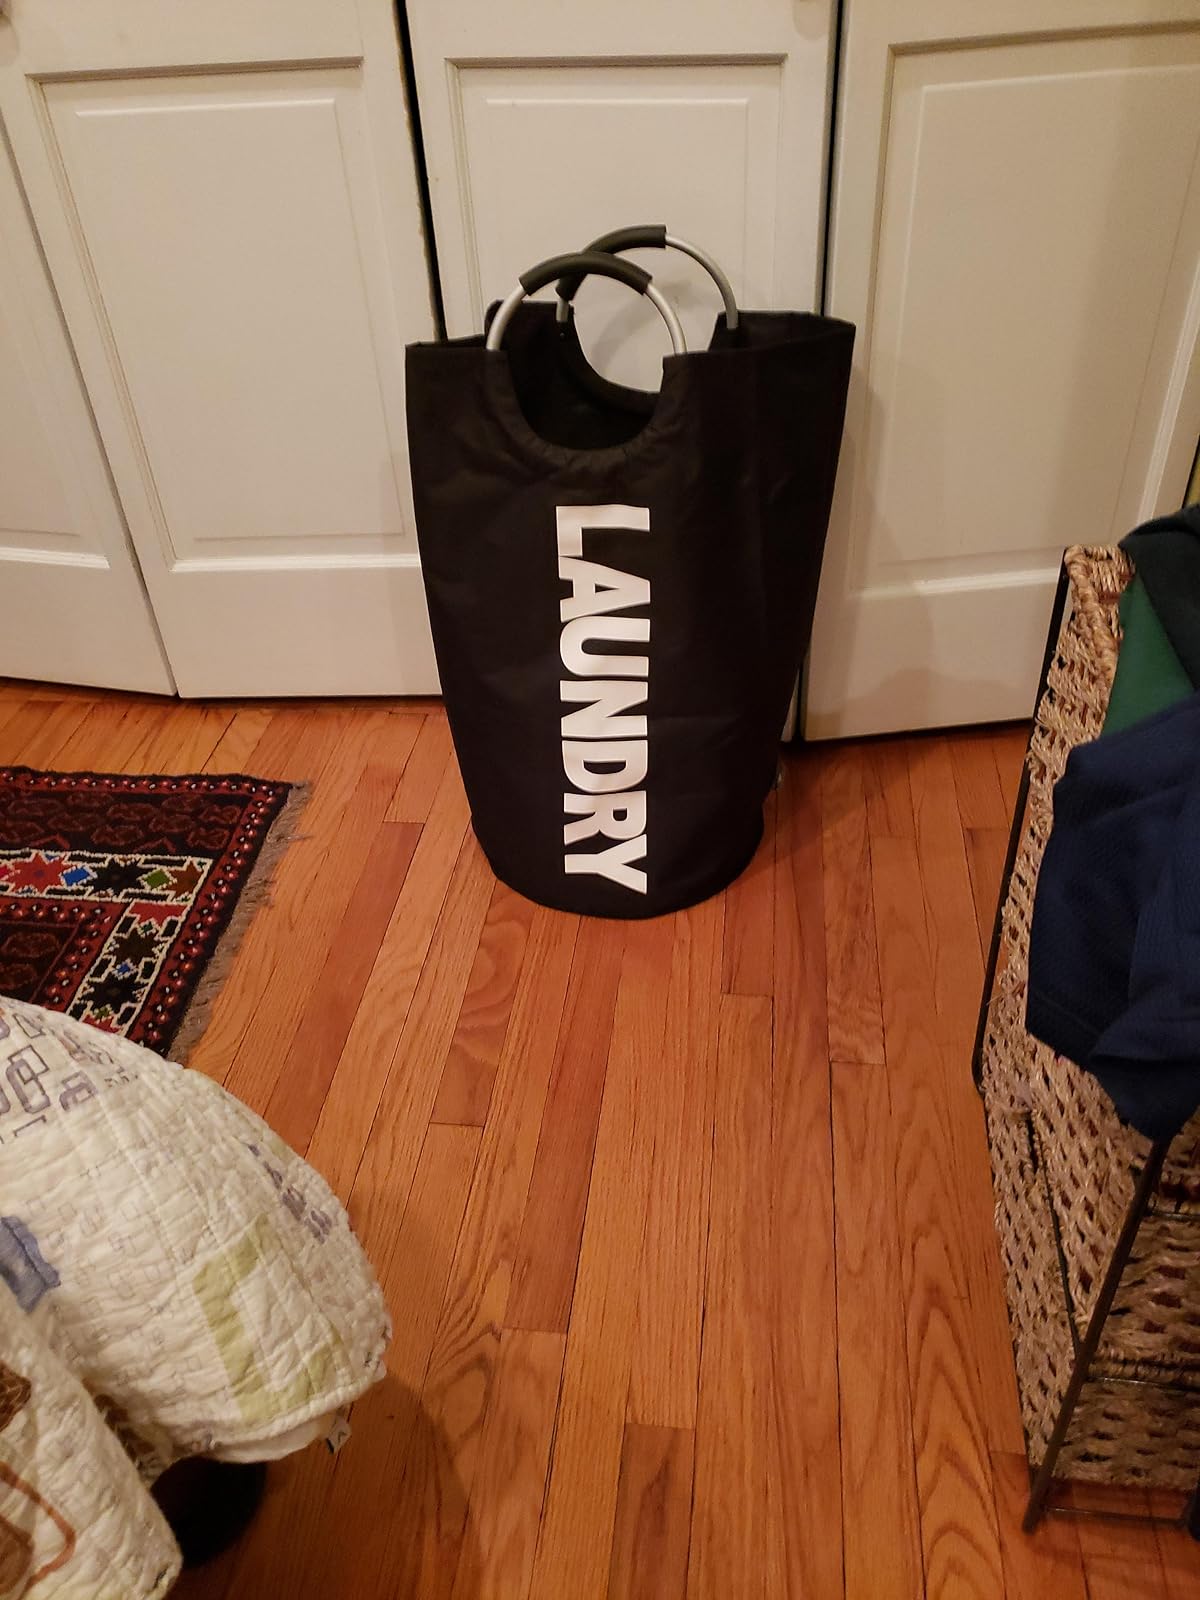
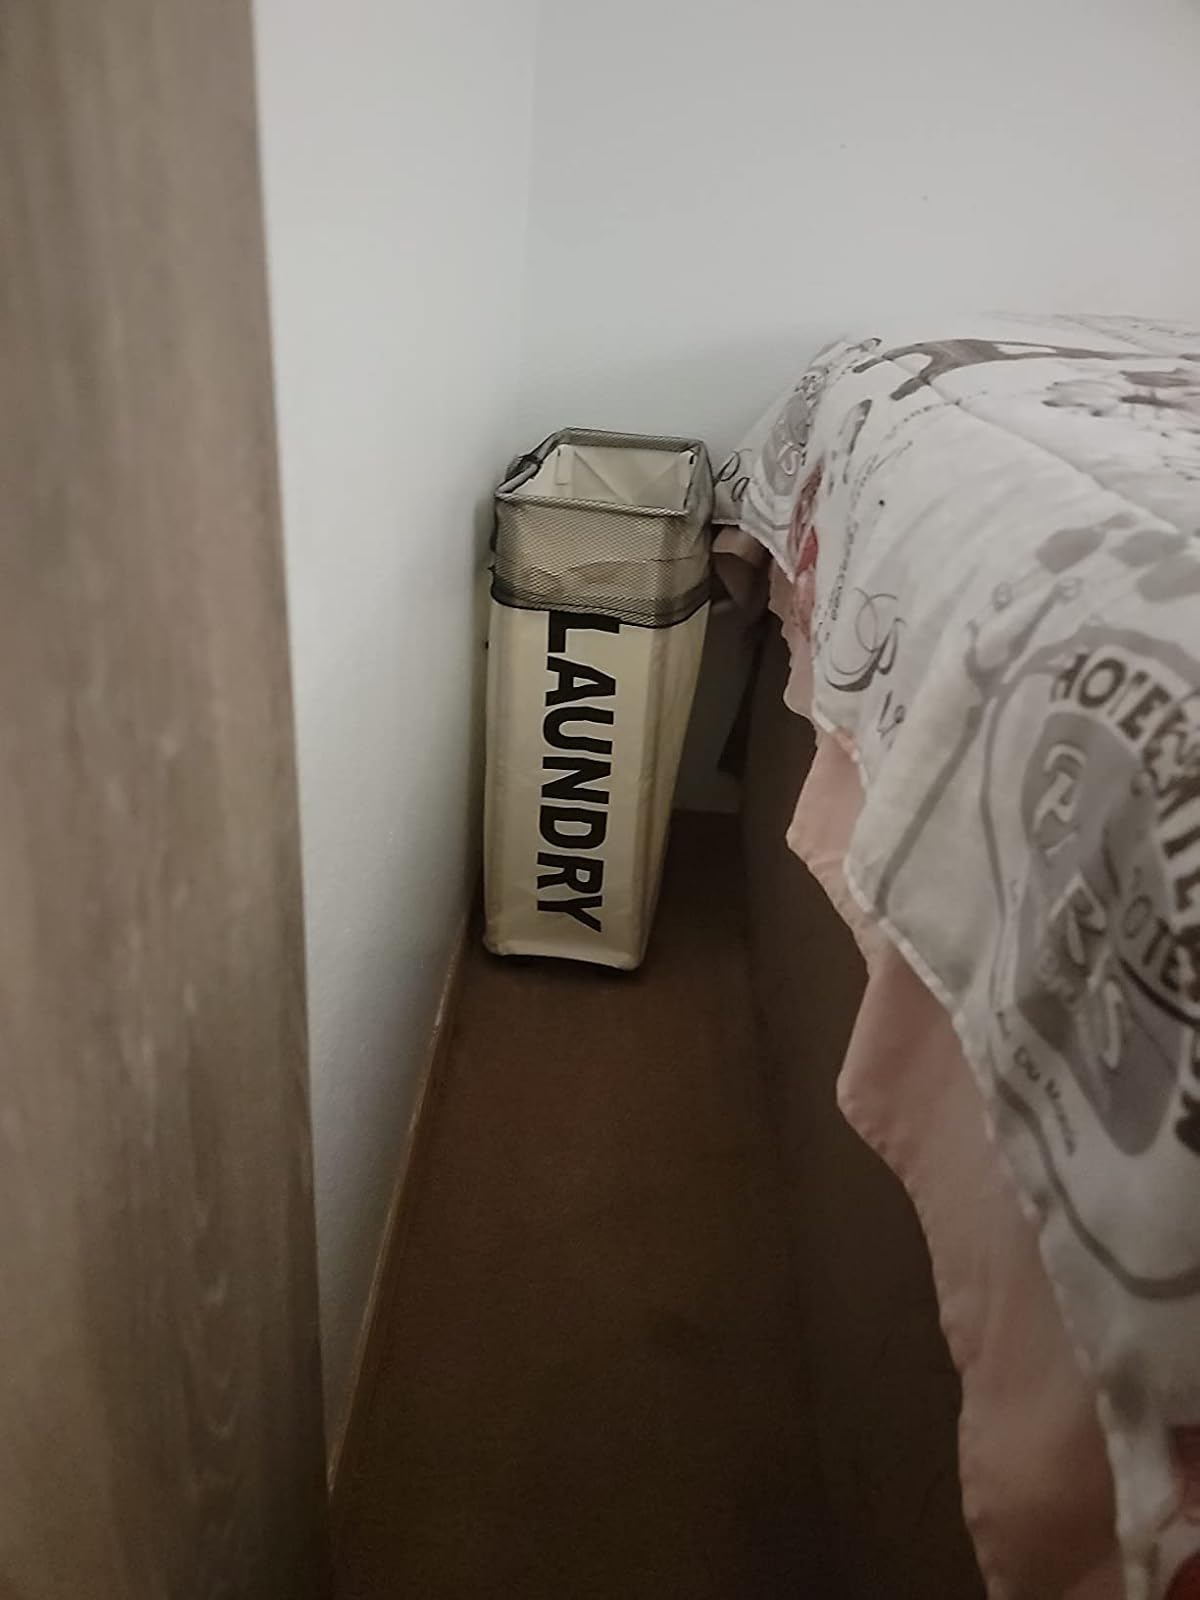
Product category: items_hamper
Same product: no